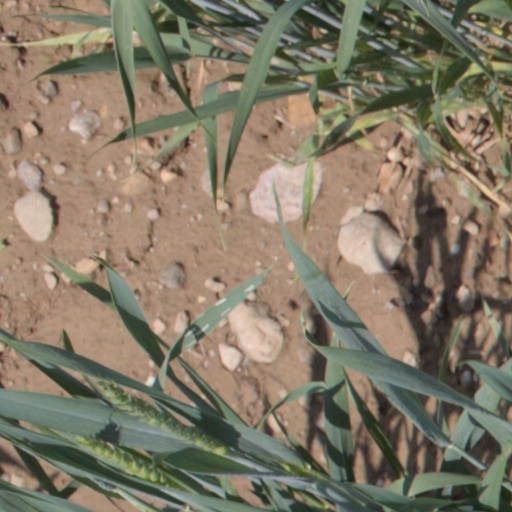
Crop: wheat